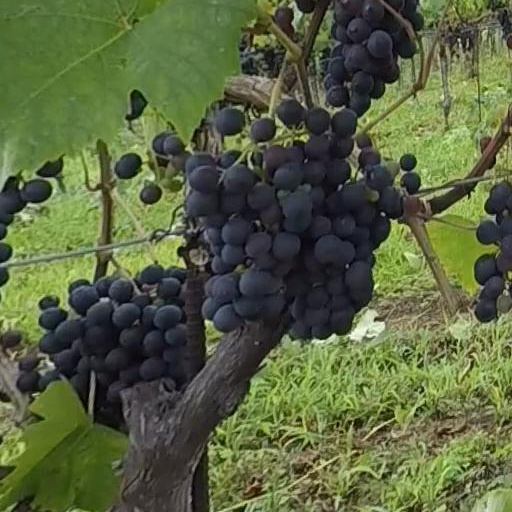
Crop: grape